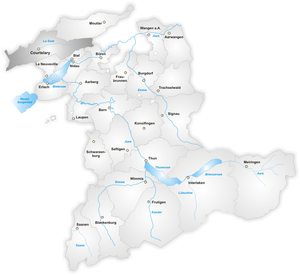
Le district de Courtelary est l’un des 26 districts du canton de Berne en Suisse. Depuis le 1ᵉʳ janvier 2010, il coexiste avec l'arrondissement administratif du Jura bernois. Son périmètre sert notamment à délimiter la circonscription électorale pour l'élection au Conseil du Jura bernois.